Question: Please indicate a possible affordance area of the bed that can be used for sleeping
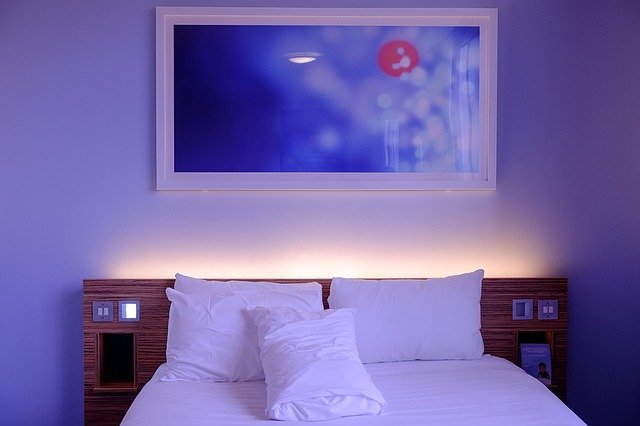
Answer: [117.5, 358, 579.5, 422]